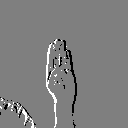
ASL letter: b